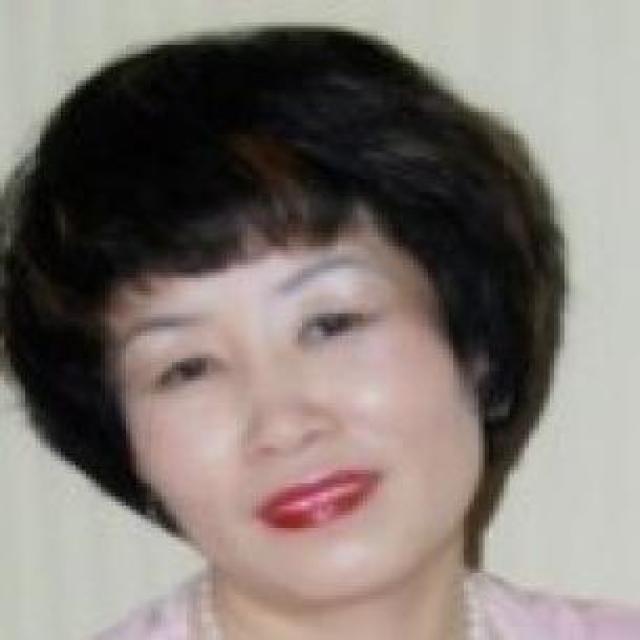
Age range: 45-64